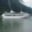
Label: ship